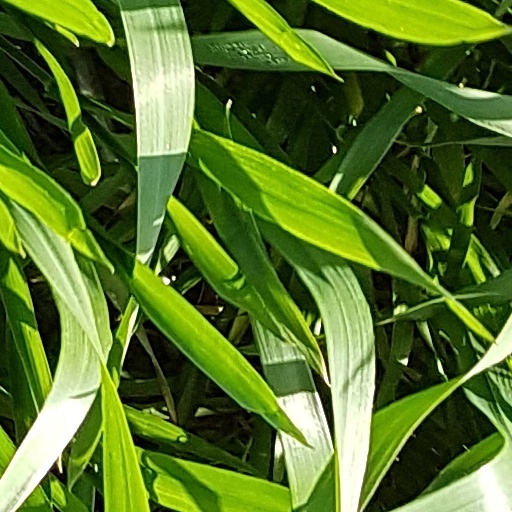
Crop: wheat